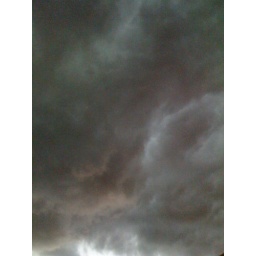
The sky during a recent storm near my house